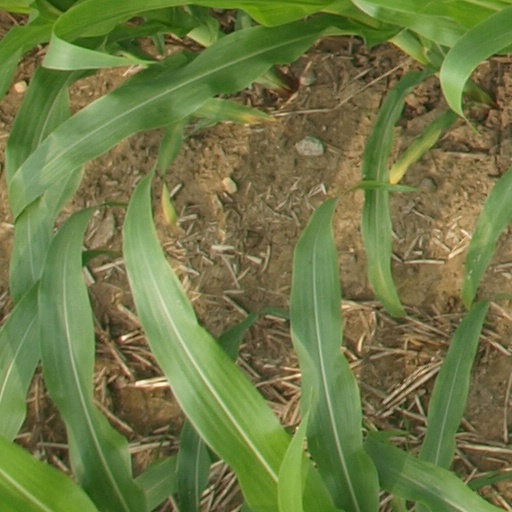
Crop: maize; corn